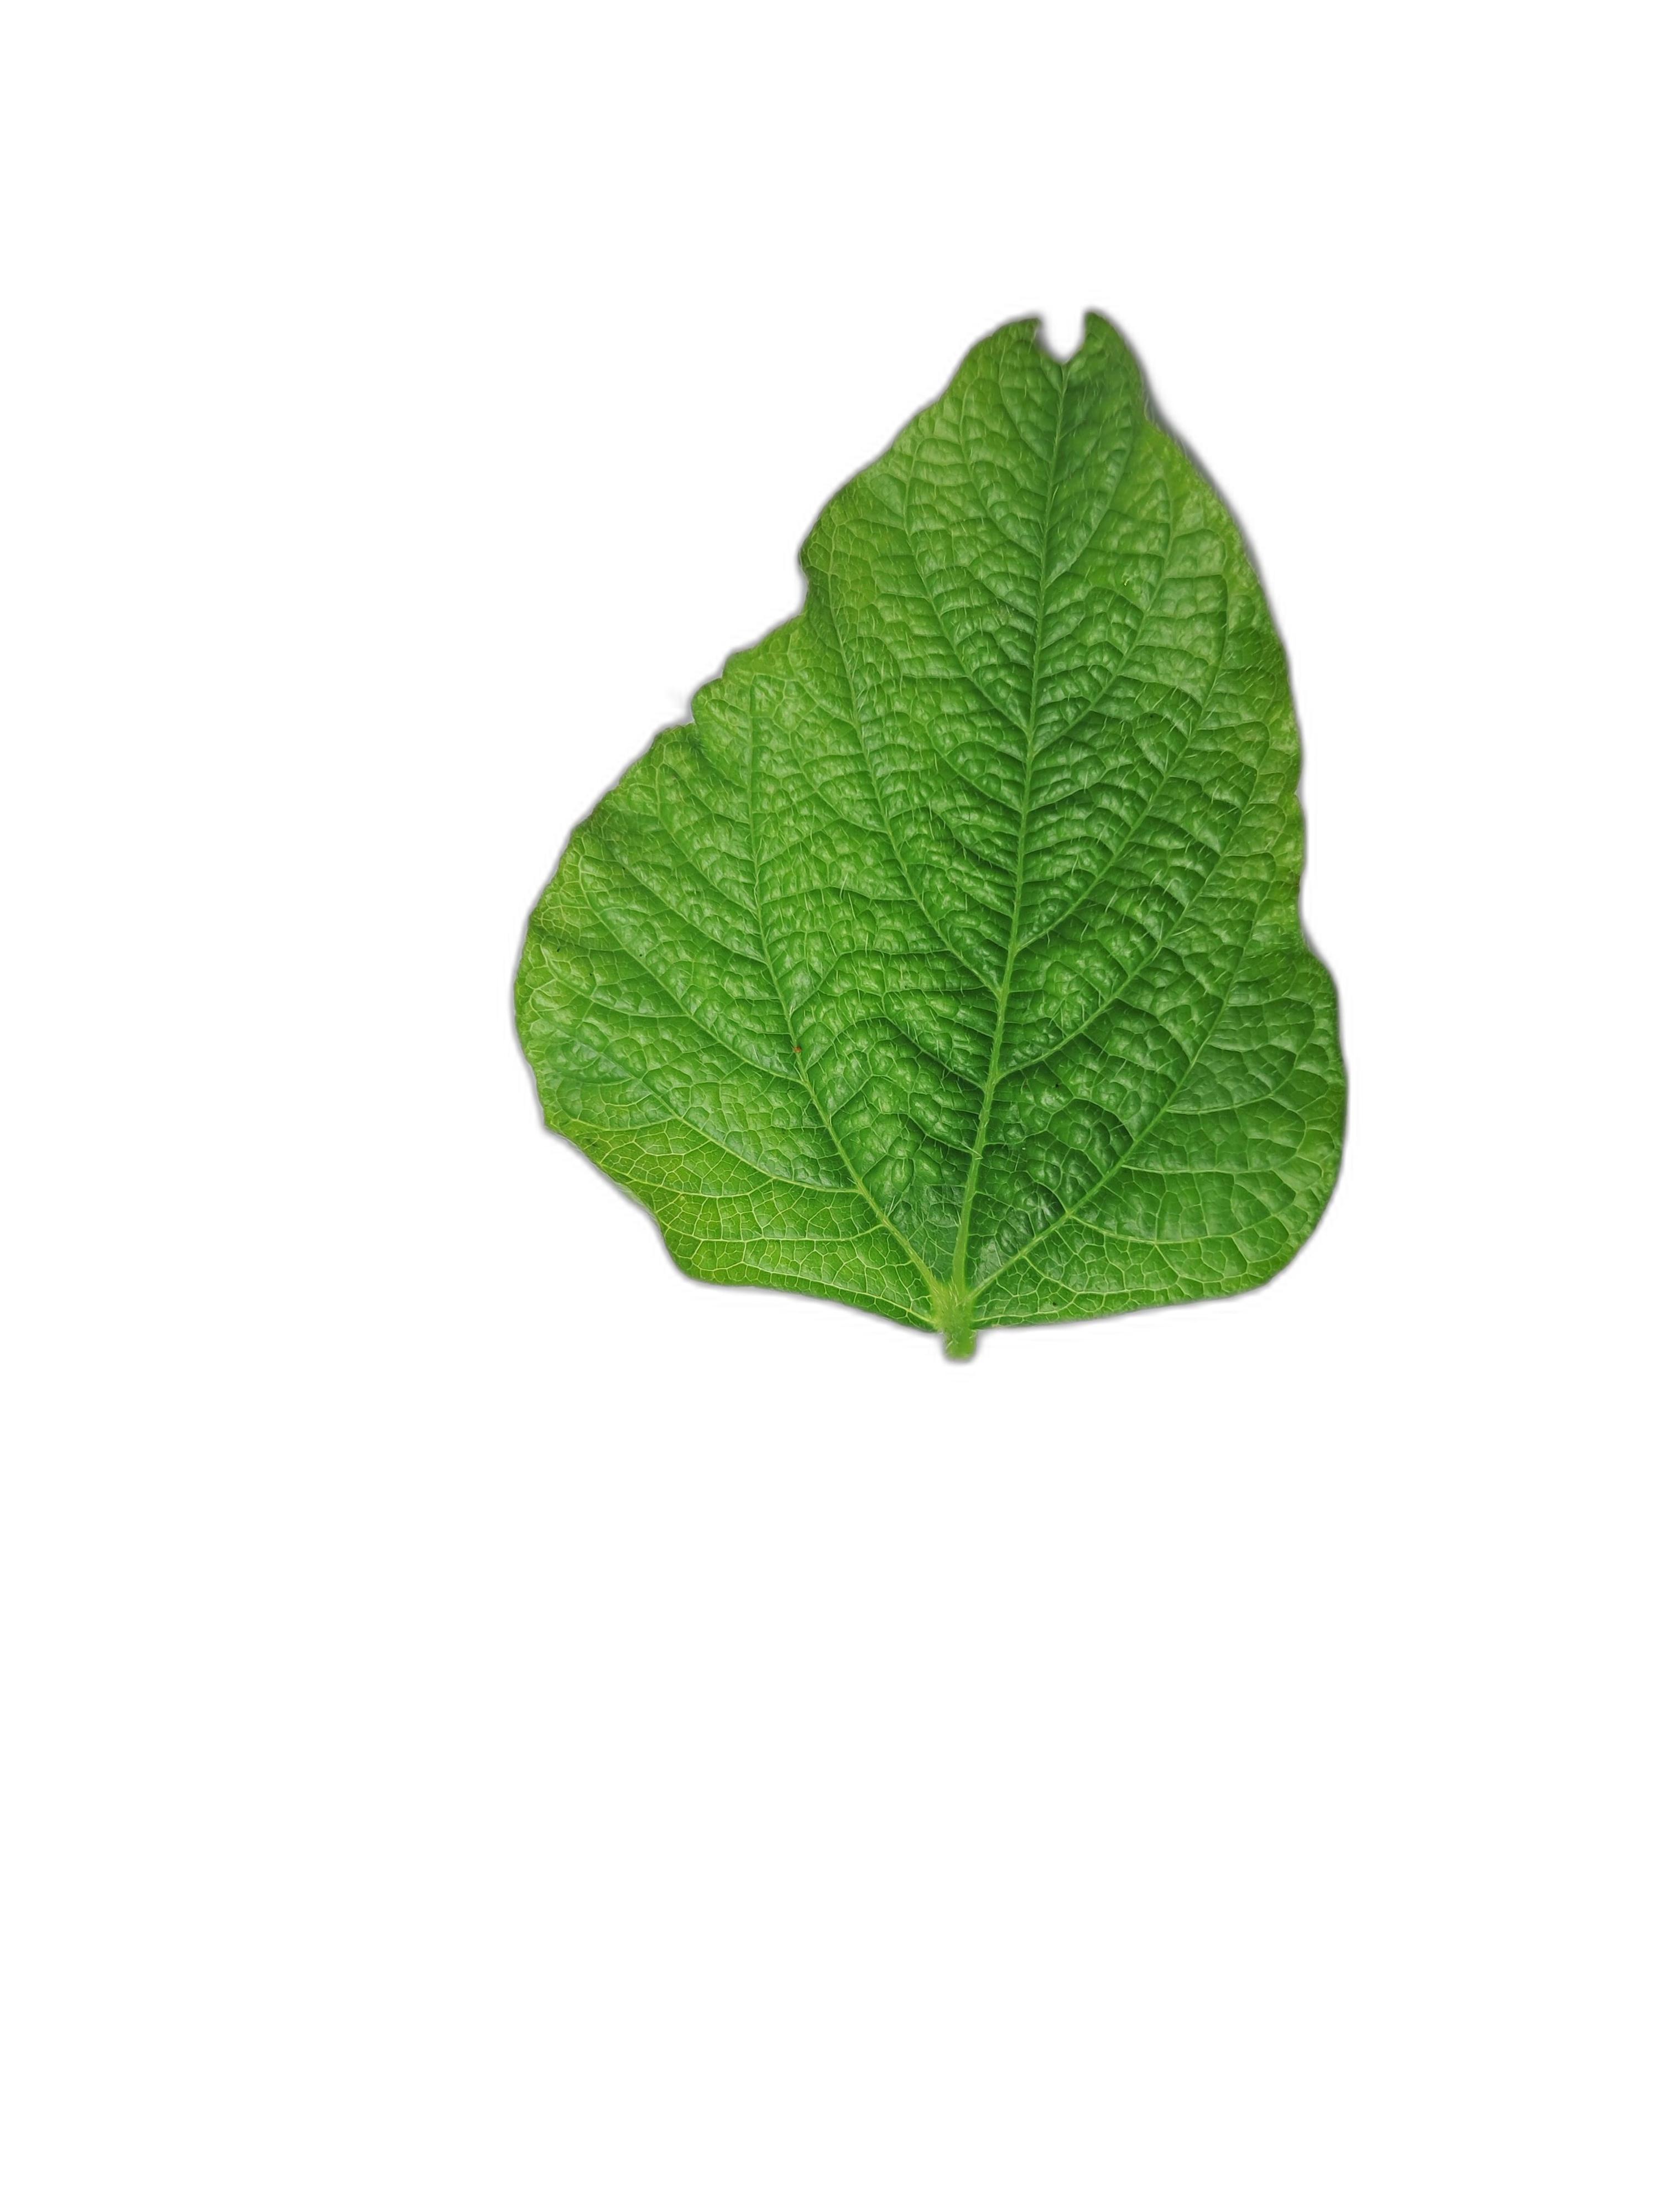
Label: Leaf Crinkle